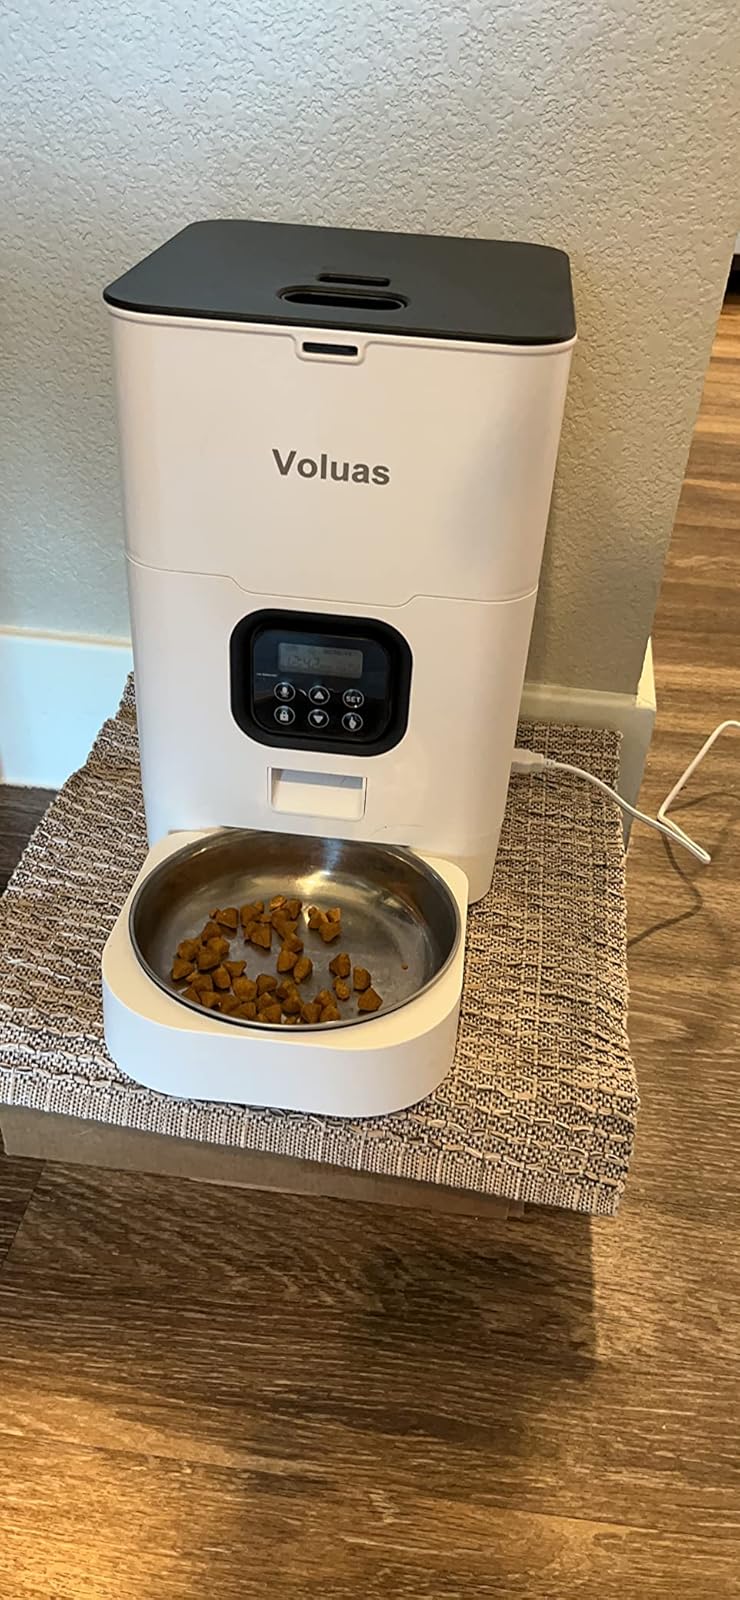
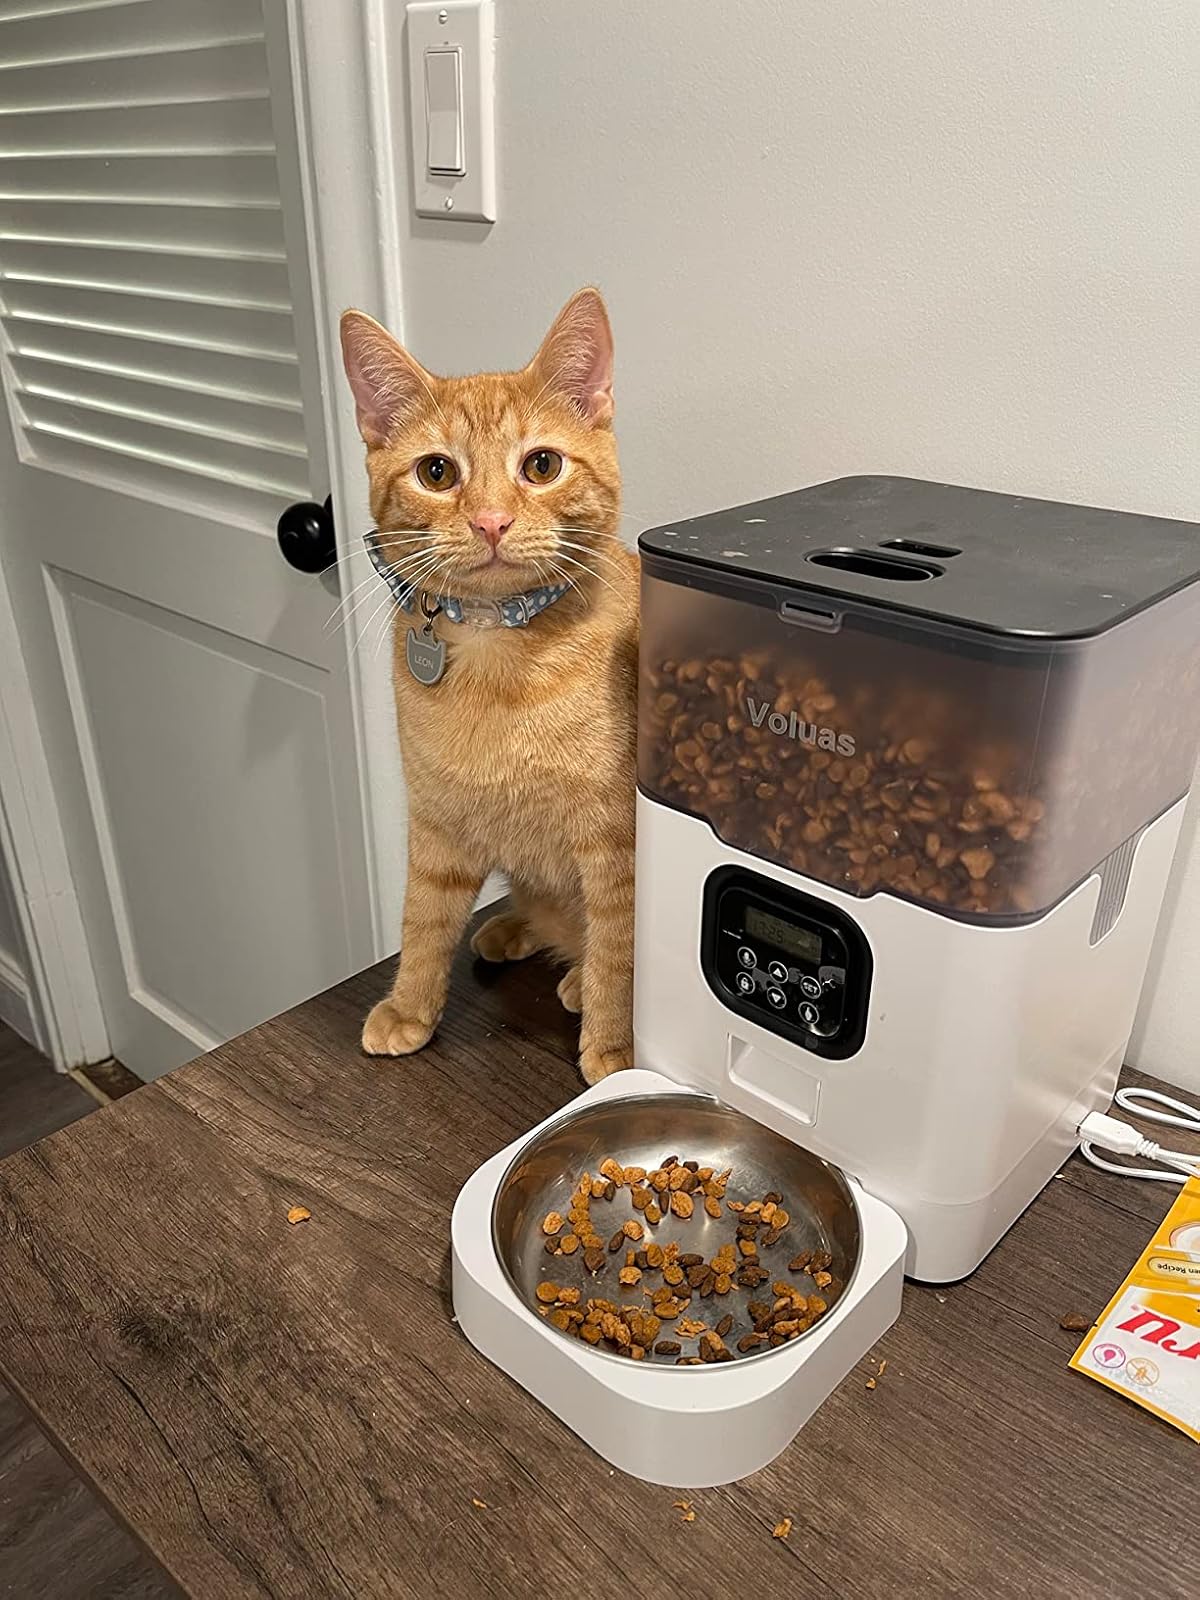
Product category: items_feeder
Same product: no